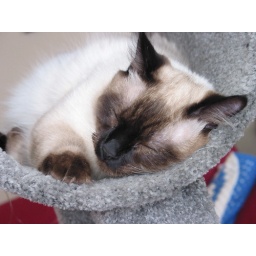
After playing hard Buster takes his first nap in his new cat gym tower thingie.